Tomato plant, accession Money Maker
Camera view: horizontal (90 deg, fisheye); turntable rotation: 150 degrees
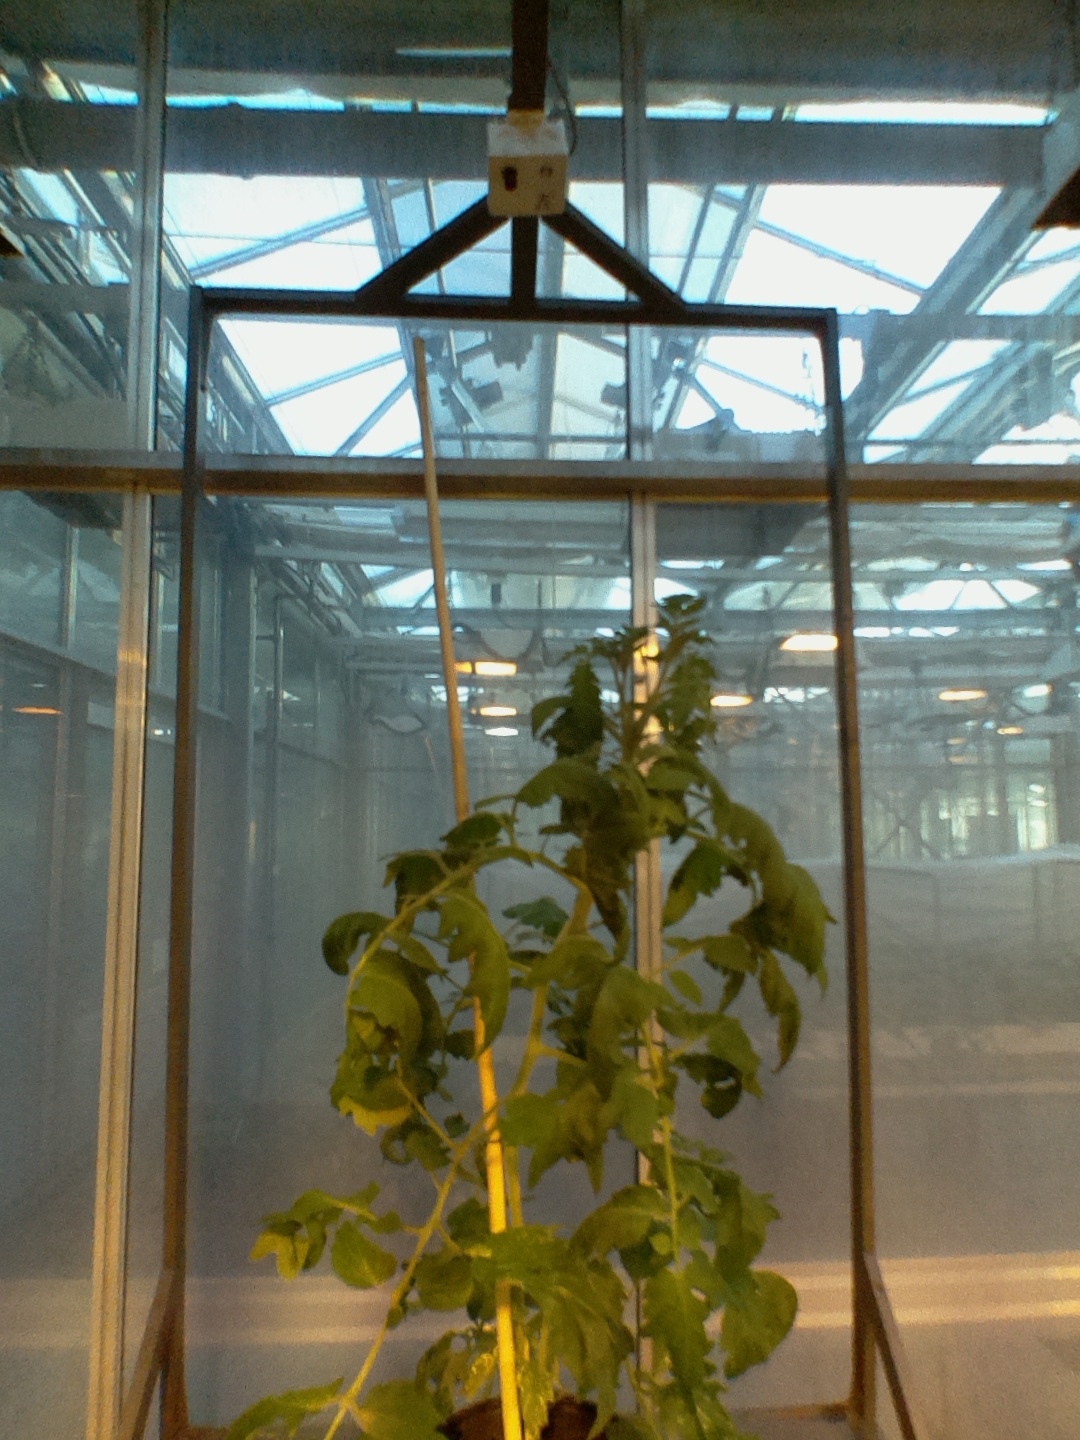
BBCH growth stage 60: First flowers open